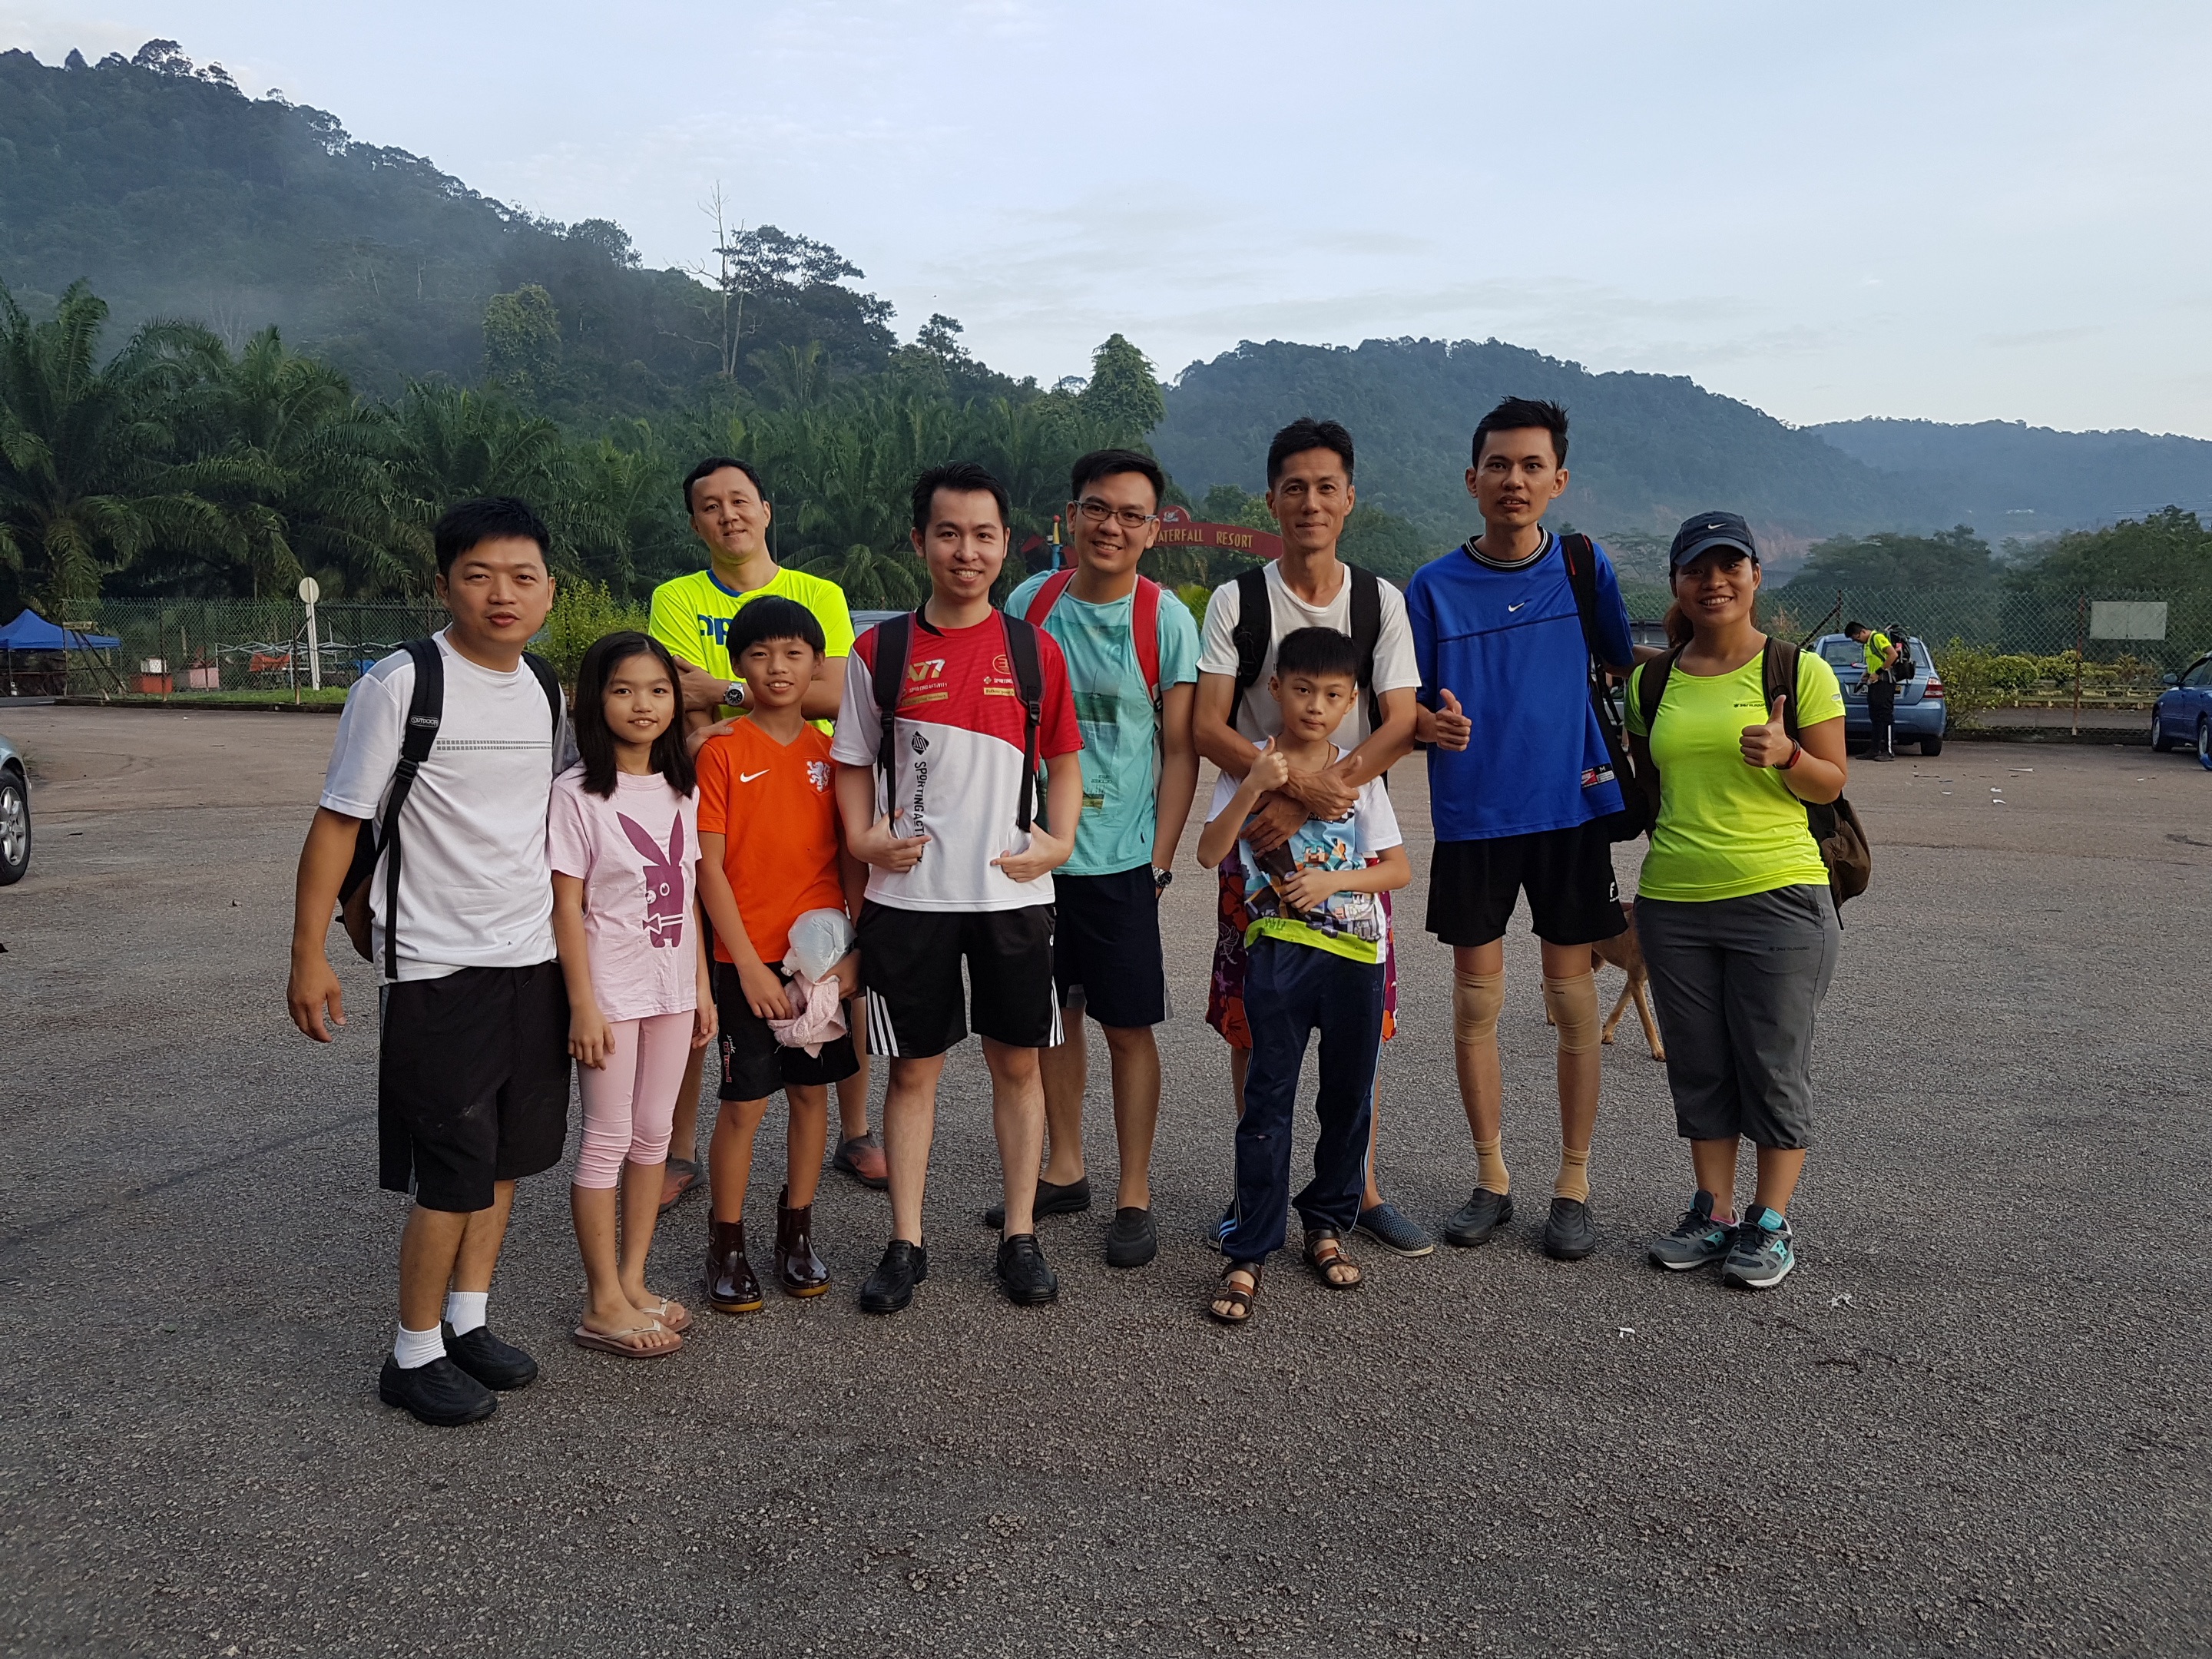
person, running, race, team, sports, endurance, athletics, physical exercise, human action, endurance sports, long distance running